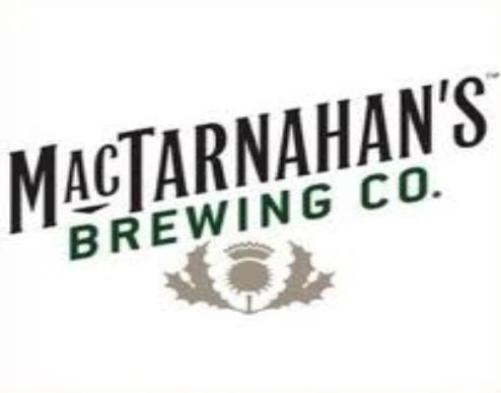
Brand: mactarnahan's
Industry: Food